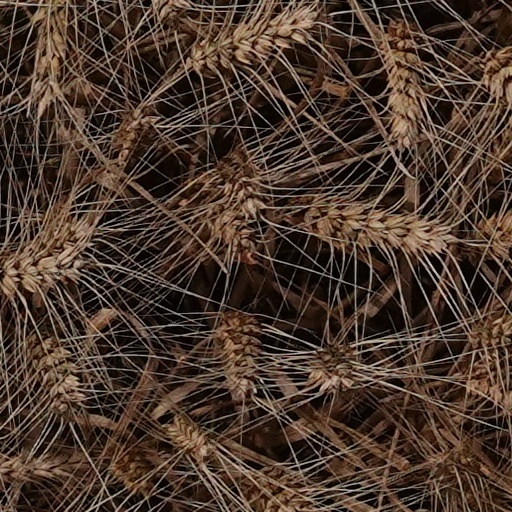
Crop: wheat